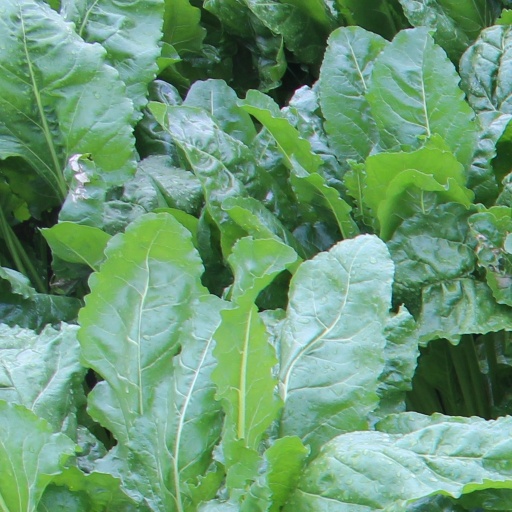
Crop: sugar beet